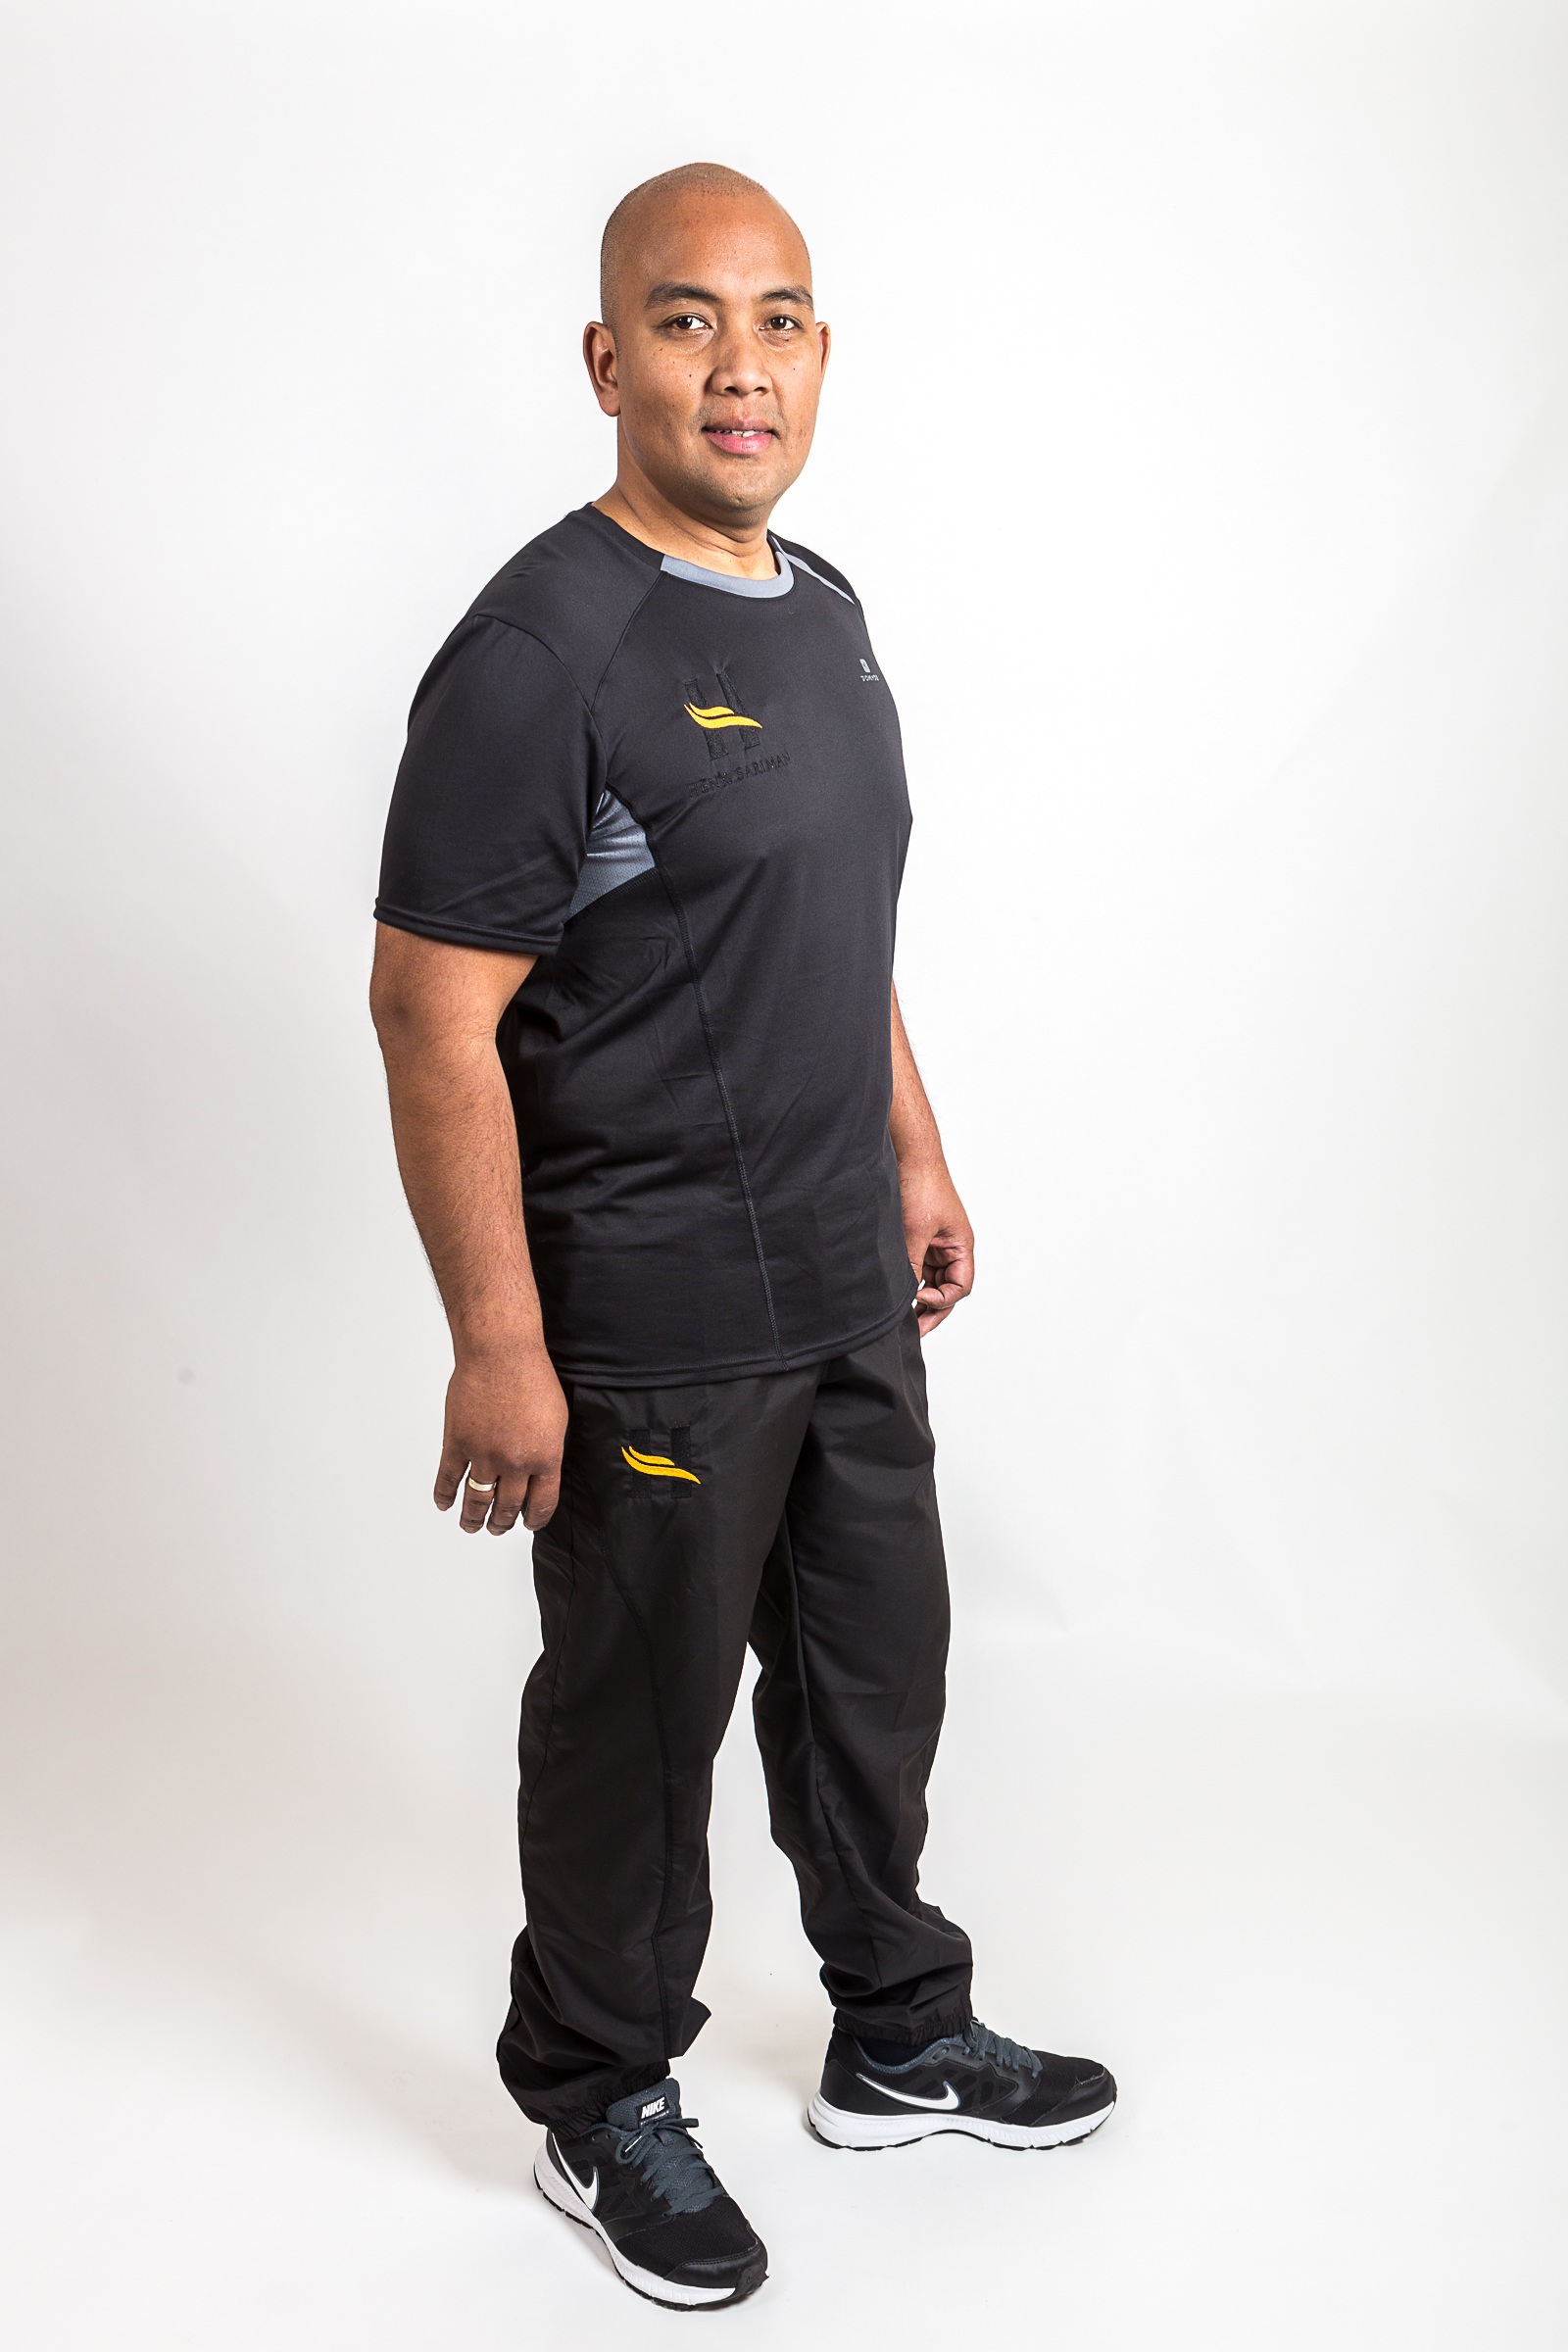
clothing, black, arm, fitness, trainer, muscle, pocket, t shirt, personally